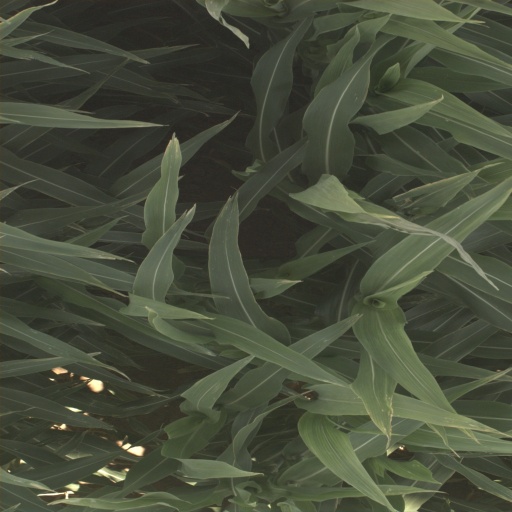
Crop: sorghum